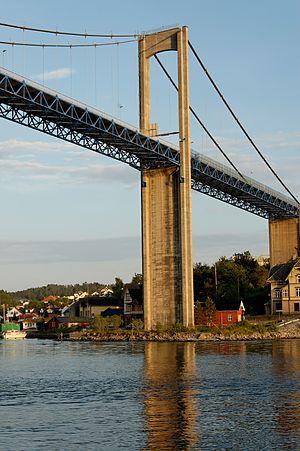
Brevik est une ville portuaire et ancienne kommune de Norvège, aujourd'hui rattachée à Porsgrunn.
Cette liste de ponts de Norvège a pour vocation de présenter une liste de ponts remarquables de Norvège, tant par leurs caractéristiques dimensionnelles, que par leur intérêt architectural ou historique.